Mohamed Ben Rehaiem

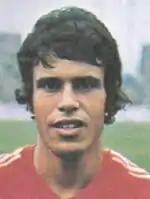
Mohamed Ben Rehaiem in 1978

Mohamed Ben Rehaiem, also known as Hamadi Agrebi (20 March 1951 – 21 August 2020), was a Tunisian football midfielder who played for the Tunisia national team. He was part of the Tunisian squad that participated in the 1978 FIFA World Cup. He also played for CS Sfaxien. He also played for Al Ain and Al-Nassr. On 1 October 2020, the Stade Olympique de Rades (now known as Stade Olympique Hammadi-Agrebi) in Radès bears his name.